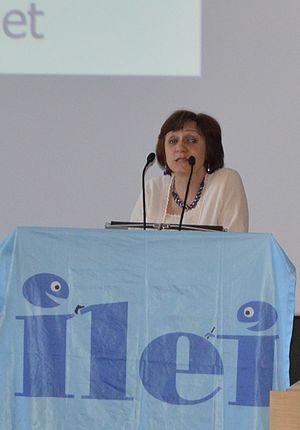
Ilona Koutny est docteur en linguistique et espérantiste hongroise. Mariée à Zbigniew Galor, elle vit actuellement en Pologne, où elle guide les études en interlinguistique à l’Université Adam Mickiewicz à Poznań. Cette activité lui a valu d’être récompensée du titre d’espérantiste de l'année 2008. Elle est membre de l’Académie d'espéranto.